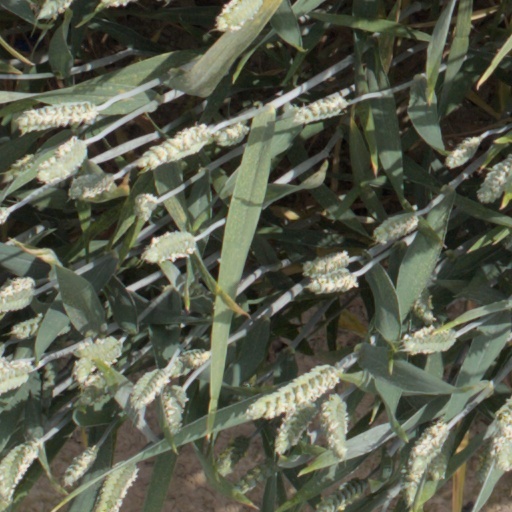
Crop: wheat